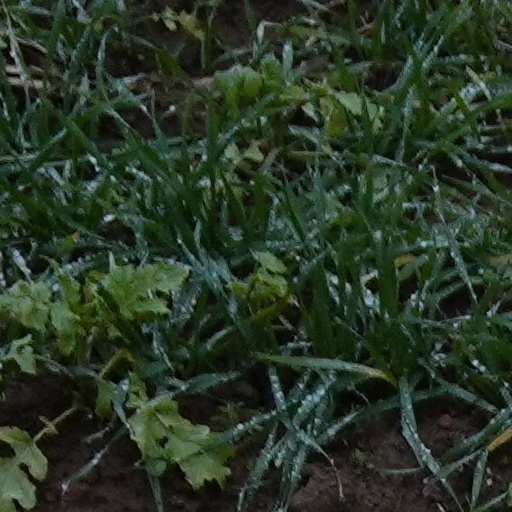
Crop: wheat